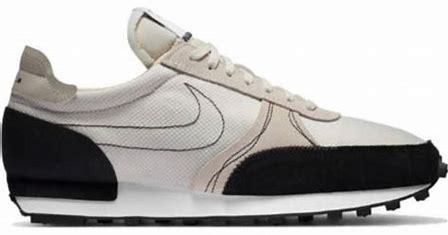
Brand: Nike
Model: Dbreak Type